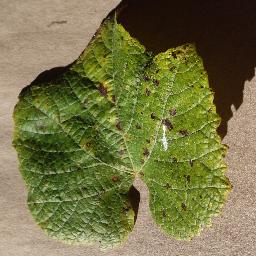
Label: Grape___Leaf_blight_(Isariopsis_Leaf_Spot)